Long Reef (New South Wales)

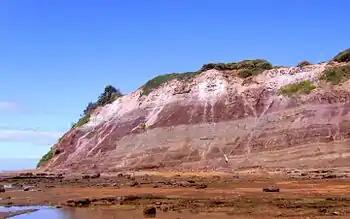
Bald Hill Claystone

Extensive rock-falls of grey claystone are found below the cliff face on the southern side. These rocks often contain plant fossils, the commonest being the horsetail, "Phyllotheca". Less often, fossils of a shrub-like seed fern ("Dicroidium") may be found.